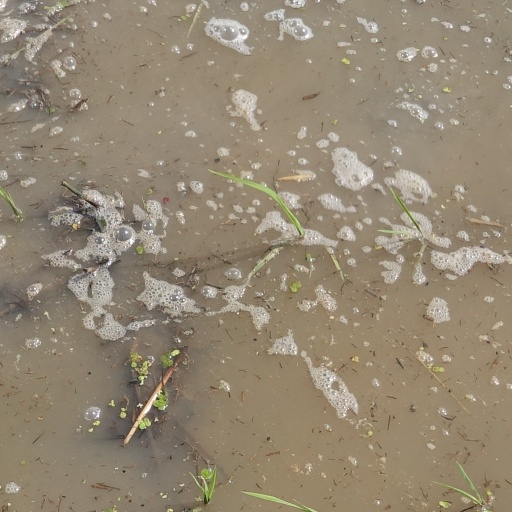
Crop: rice